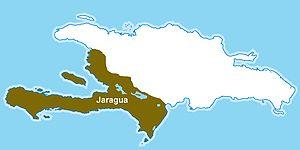
Les Caciquats d'Hispaniola furent les cinq territoires indépendants de l'île d'Hispaniola, chacun gouverné par un cacique. Ce gouvernement était héréditaire et totalement absolu, la population devant obéissance et soumission au cacique.